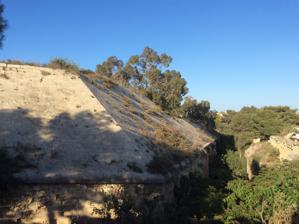
Building: Corradino Lines
Country: Unknown
Year built: 1880
Line of fortification in Paola, Malta Corradino Lines Is-Swar ta' Kordin Paola , Malta View of the Corradino Lines and ditch Map of the Corradino Lines Coordinates 35°52′41″N 14°30′34″E / 35.87806°N 14.50944°E / 35.87806; 14.50944 Type Line of fortification Site information Condition Partly intact Site history Built 1871–1880 Built by British Empire In use 1880–1900s 1940s Materials Limestone Battles/wars World War II The Corradino Lines ( Maltese : Is-Swar ta' Kordin ) are a line of fortification on the Corradino Heights in Paola , Malta . They were built between 1871 and 1880 by the British . Today, the lines are partly intact and they lie in an industrial area. History Corradino ( Maltese : Kordin ) is a large headland within the Grand Harbour , overlooking Senglea and Floriana . Corradino is on high ground compared to the surrounding area, and therefore was of great strategic importance. The site's importance was seen in the Great Siege of Malta in 1565, when Ottomans mounted cannons on high ground to bombard the Order of Saint John in Senglea and Birgu. Over 200 years later, new batteries were built on Corradino, this time by Maltese insurgents to bombard the French during the blockade of 1798–1800 . Although the Order of Saint John built extensive fortifications around most of the Grand Harbour area, Corradino was not fortified. A proposal to build a bastioned enceinte was made in the 1670s following the fall of Candia , but this was never built due to a lack of funds. The only military building on the headland was a polverista at Ras Ħanżir, which Pinto built in 1756. Malta was eventually taken over by the British, and the island became the Royal Navy 's main base in the Mediterranean. In the 1860s, it was decided that the Malta Dockyard be expanded into French Creek, the inlet between Senglea and Corradino. In the following years, the necessity to fortify Corradino was highlighted, since if an enemy took over the headland, the dockyard could be easily attacked. The Corradino Lines were therefore built by the Royal Engineers between 1871 and 1880, at a total cost of £17634. Part of the megalithic temple of Kordin II was destroyed to make way for the new line of fortification in 1871. The defensive line consisted of a V-shaped polygonal-style trace surrounded by a ditch, stretching all the way from the Cottonera Lines to the Ras Ħanżir polverista. The lines were also meant to protect the polverista, which was modified by the addition of an enclosure pierced by musketry loopholes. The lines were armed with two RML 64-pound guns . A proposal was made to build a new town within the Corradino Lines, but this was rejected and the area was converted into a naval prison. The lines soon lost their military value, and were abandoned by the end of the 19th or beginning of the 20th centuries. In World War II , the Corradino Lines were temporarily reestablished as an infantry entrenchment, and a defensive post containing a QF 4 inch Mk V naval gun turret was built. Present day In the late 20th century, Corradino was converted into an industrial estate . The Corradino Lines were damaged during the course of development in the area. Despite this, most of the V-shaped enceinte and the ditch are still intact, although they are hidden from view amongst various factory buildings. Plans are being made to restore the Corradino Lines and turn them into a recreational park. Gallery References Wikimedia Commons has media related to Corradino Lines .